Rima Raminfar

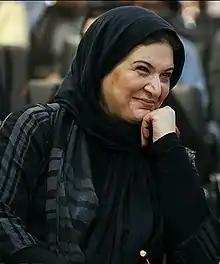
Rima Raminfar, Tasnim News Agency

Rima Raminfar (b. March 25, 1970) is an Iranian actress and screenwriter. She is best known for her role as Homa Saadat in "Capital" (2011–2021). She has received various accolades, including a Hafez Award and an , in addition to nominations for a Crystal Simorgh and an .